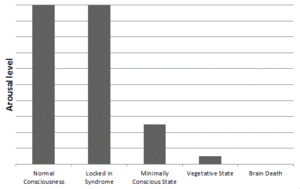
L'état de conscience minimal correspond à un état de conscience très altéré, mais qui permet de réelles capacités de communication de type relationnel et vérifiables par un examen médical. Cet état est différent du coma, de l'état végétatif chronique ou syndrome d'éveil non-répondant, mais également du Locked-in syndrome ou syndrome de verrouillage.